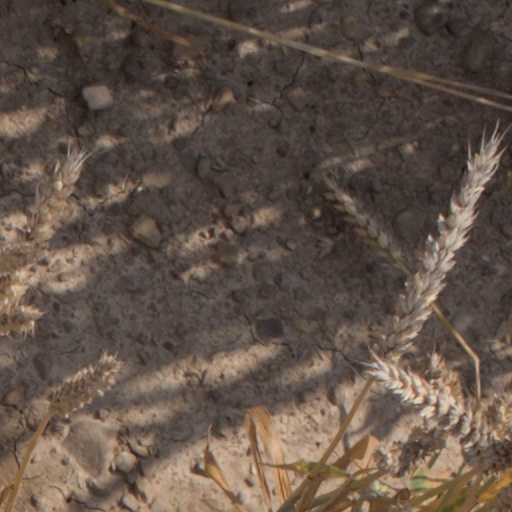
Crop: wheat